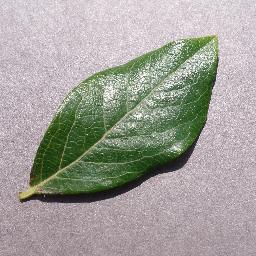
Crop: blueberry
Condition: healthy